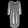
Label: Dress